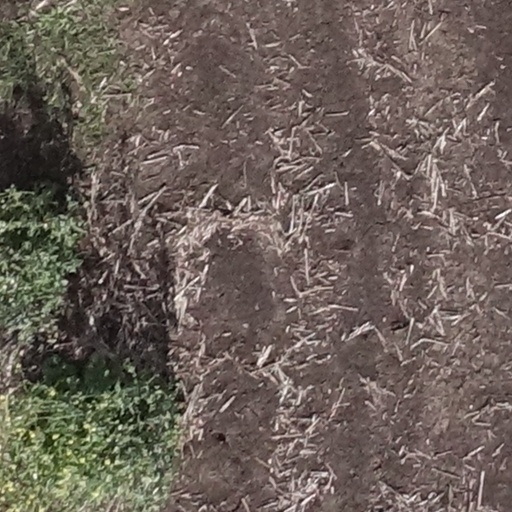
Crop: sorghum